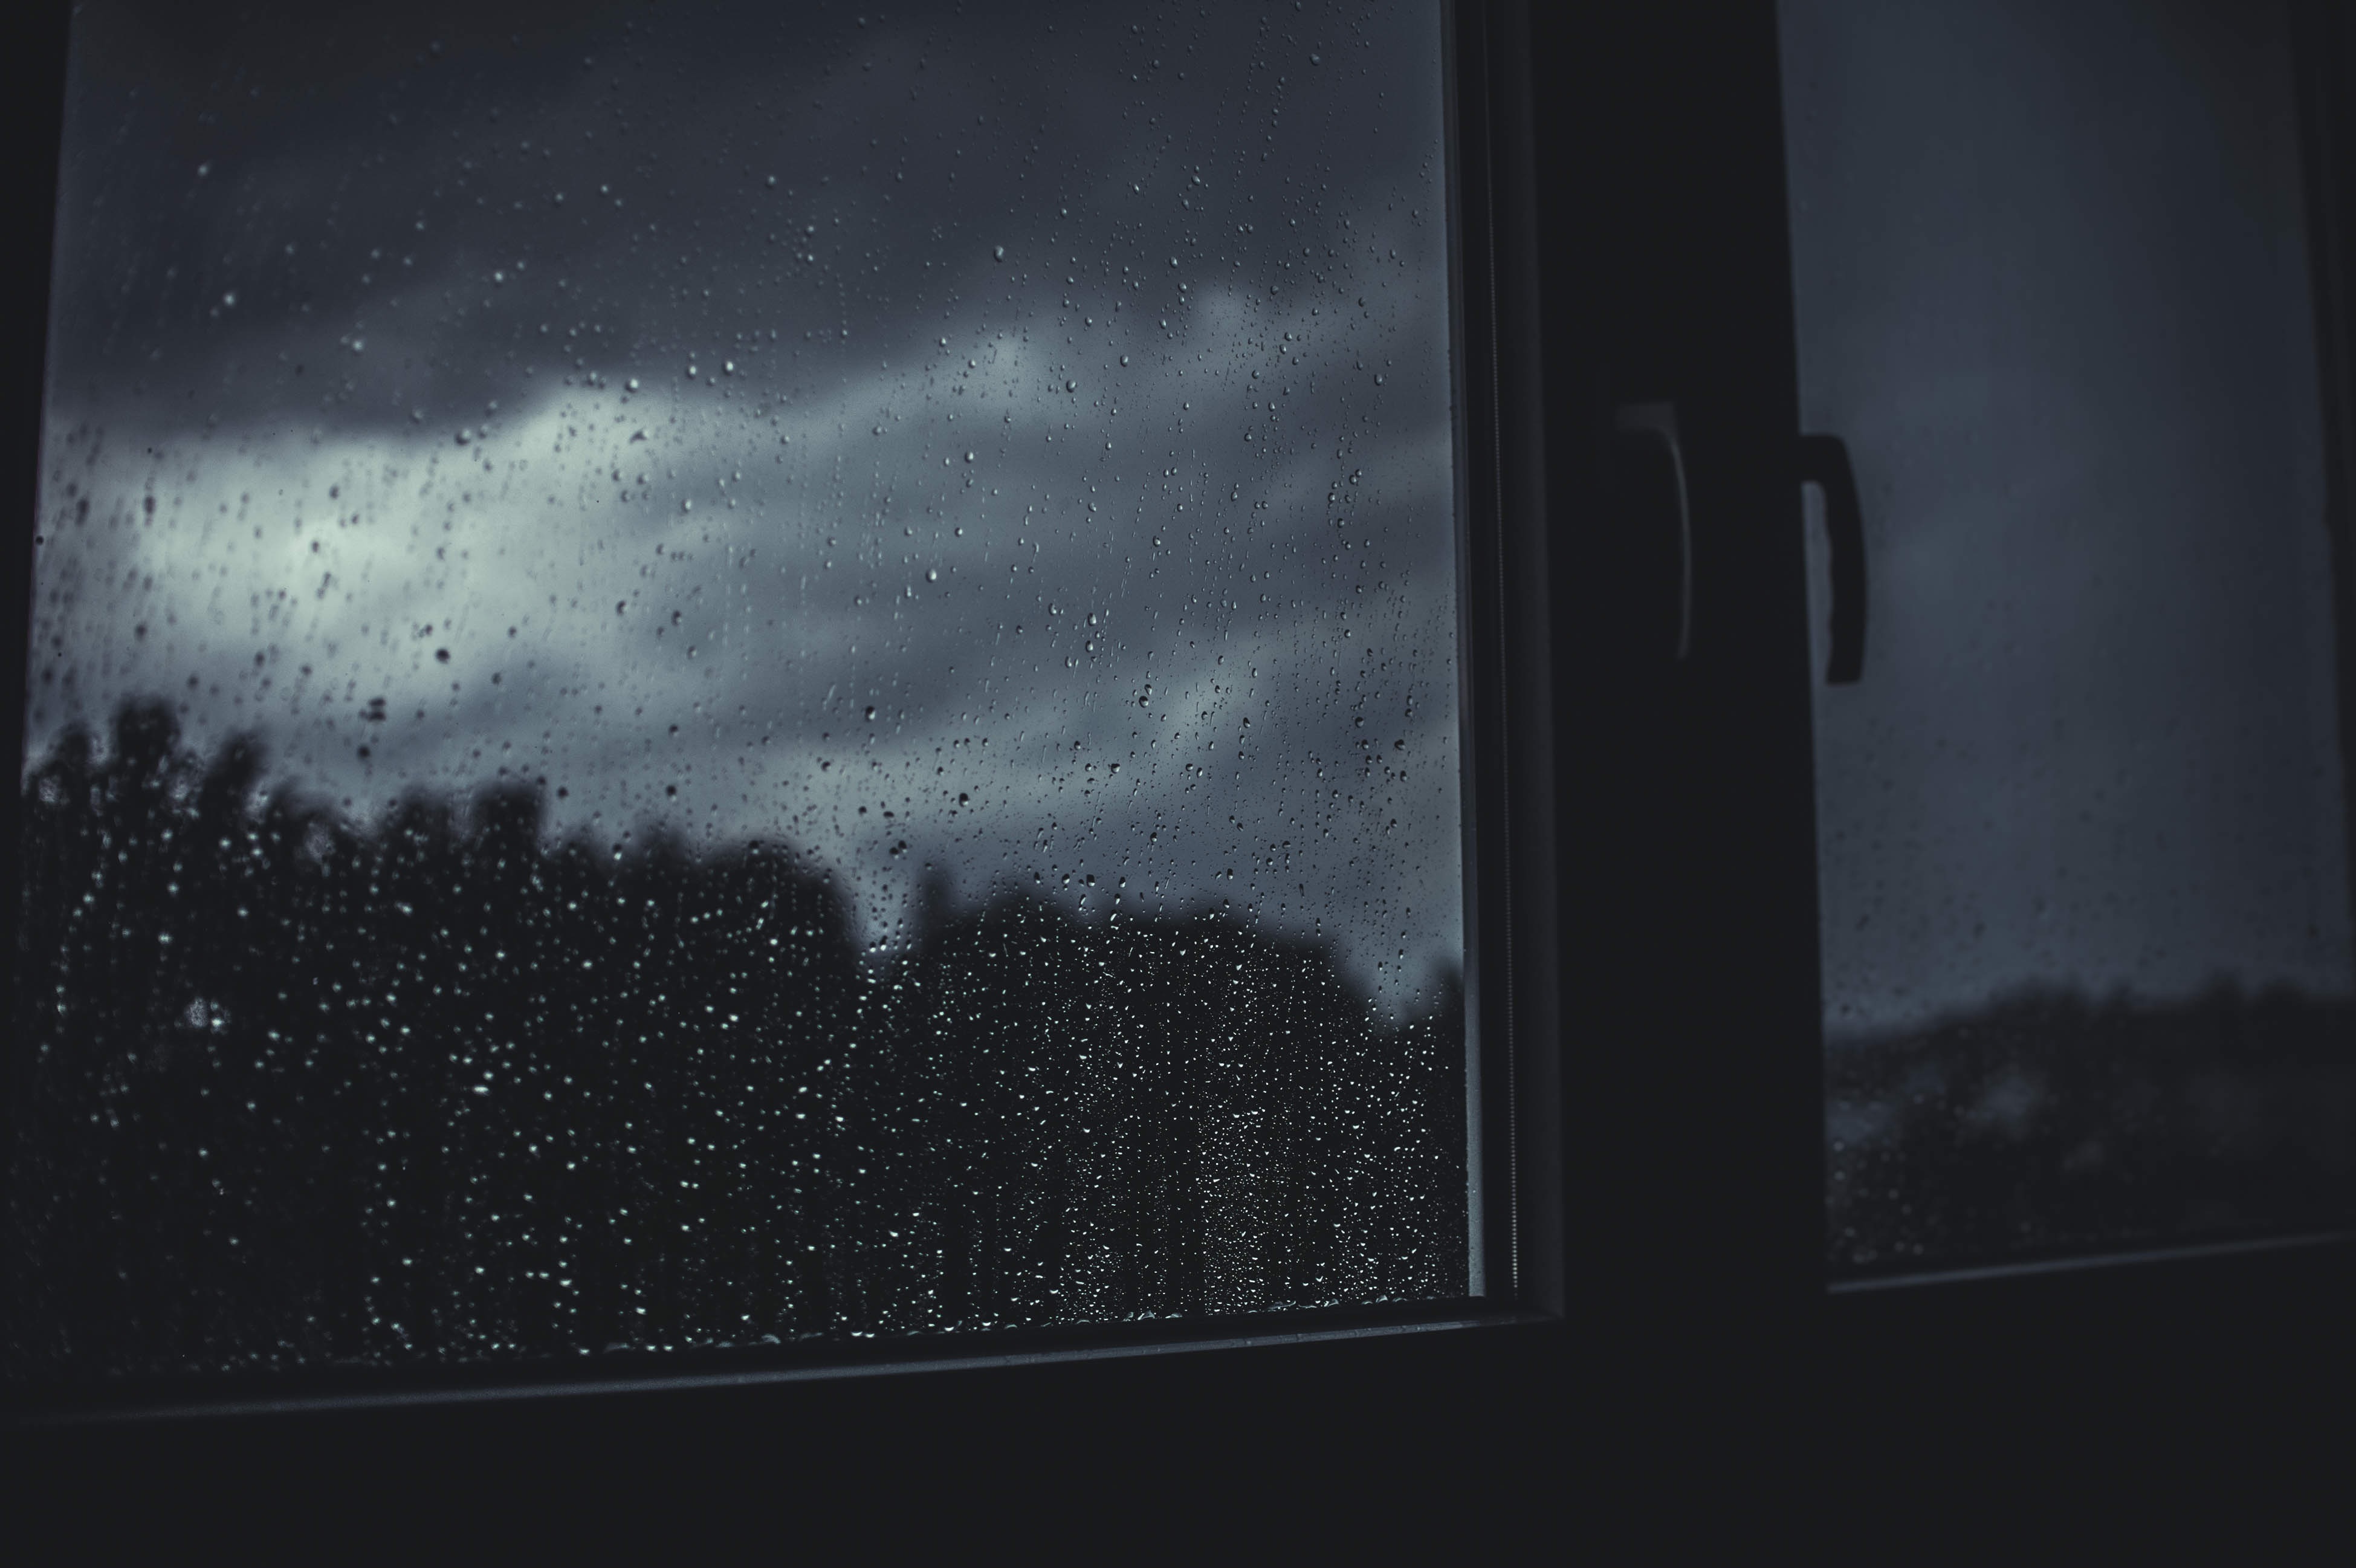
light, night, star, rain, window, wet, atmosphere, dark, space, darkness, black, monochrome, astronomy, raindrops, screenshot, astronomical object